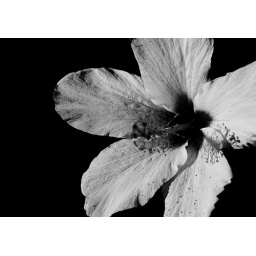
Taken on the island of Rhodes in Greece. It was literally full of these flowers, mostly in red and white varieties.